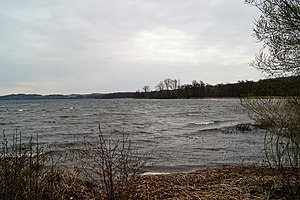
Fussing Sø
Fussing Sø set fra vest
Fussing Sø vest for Randers
Fussing Sø er en langsø i Østjylland beliggende tæt ved Fussingø, 10 km vest for Randers. Søen hører med sine 220 ha, 3,6 km længde og 29 meters dybde til blandt de større søer i Danmark.